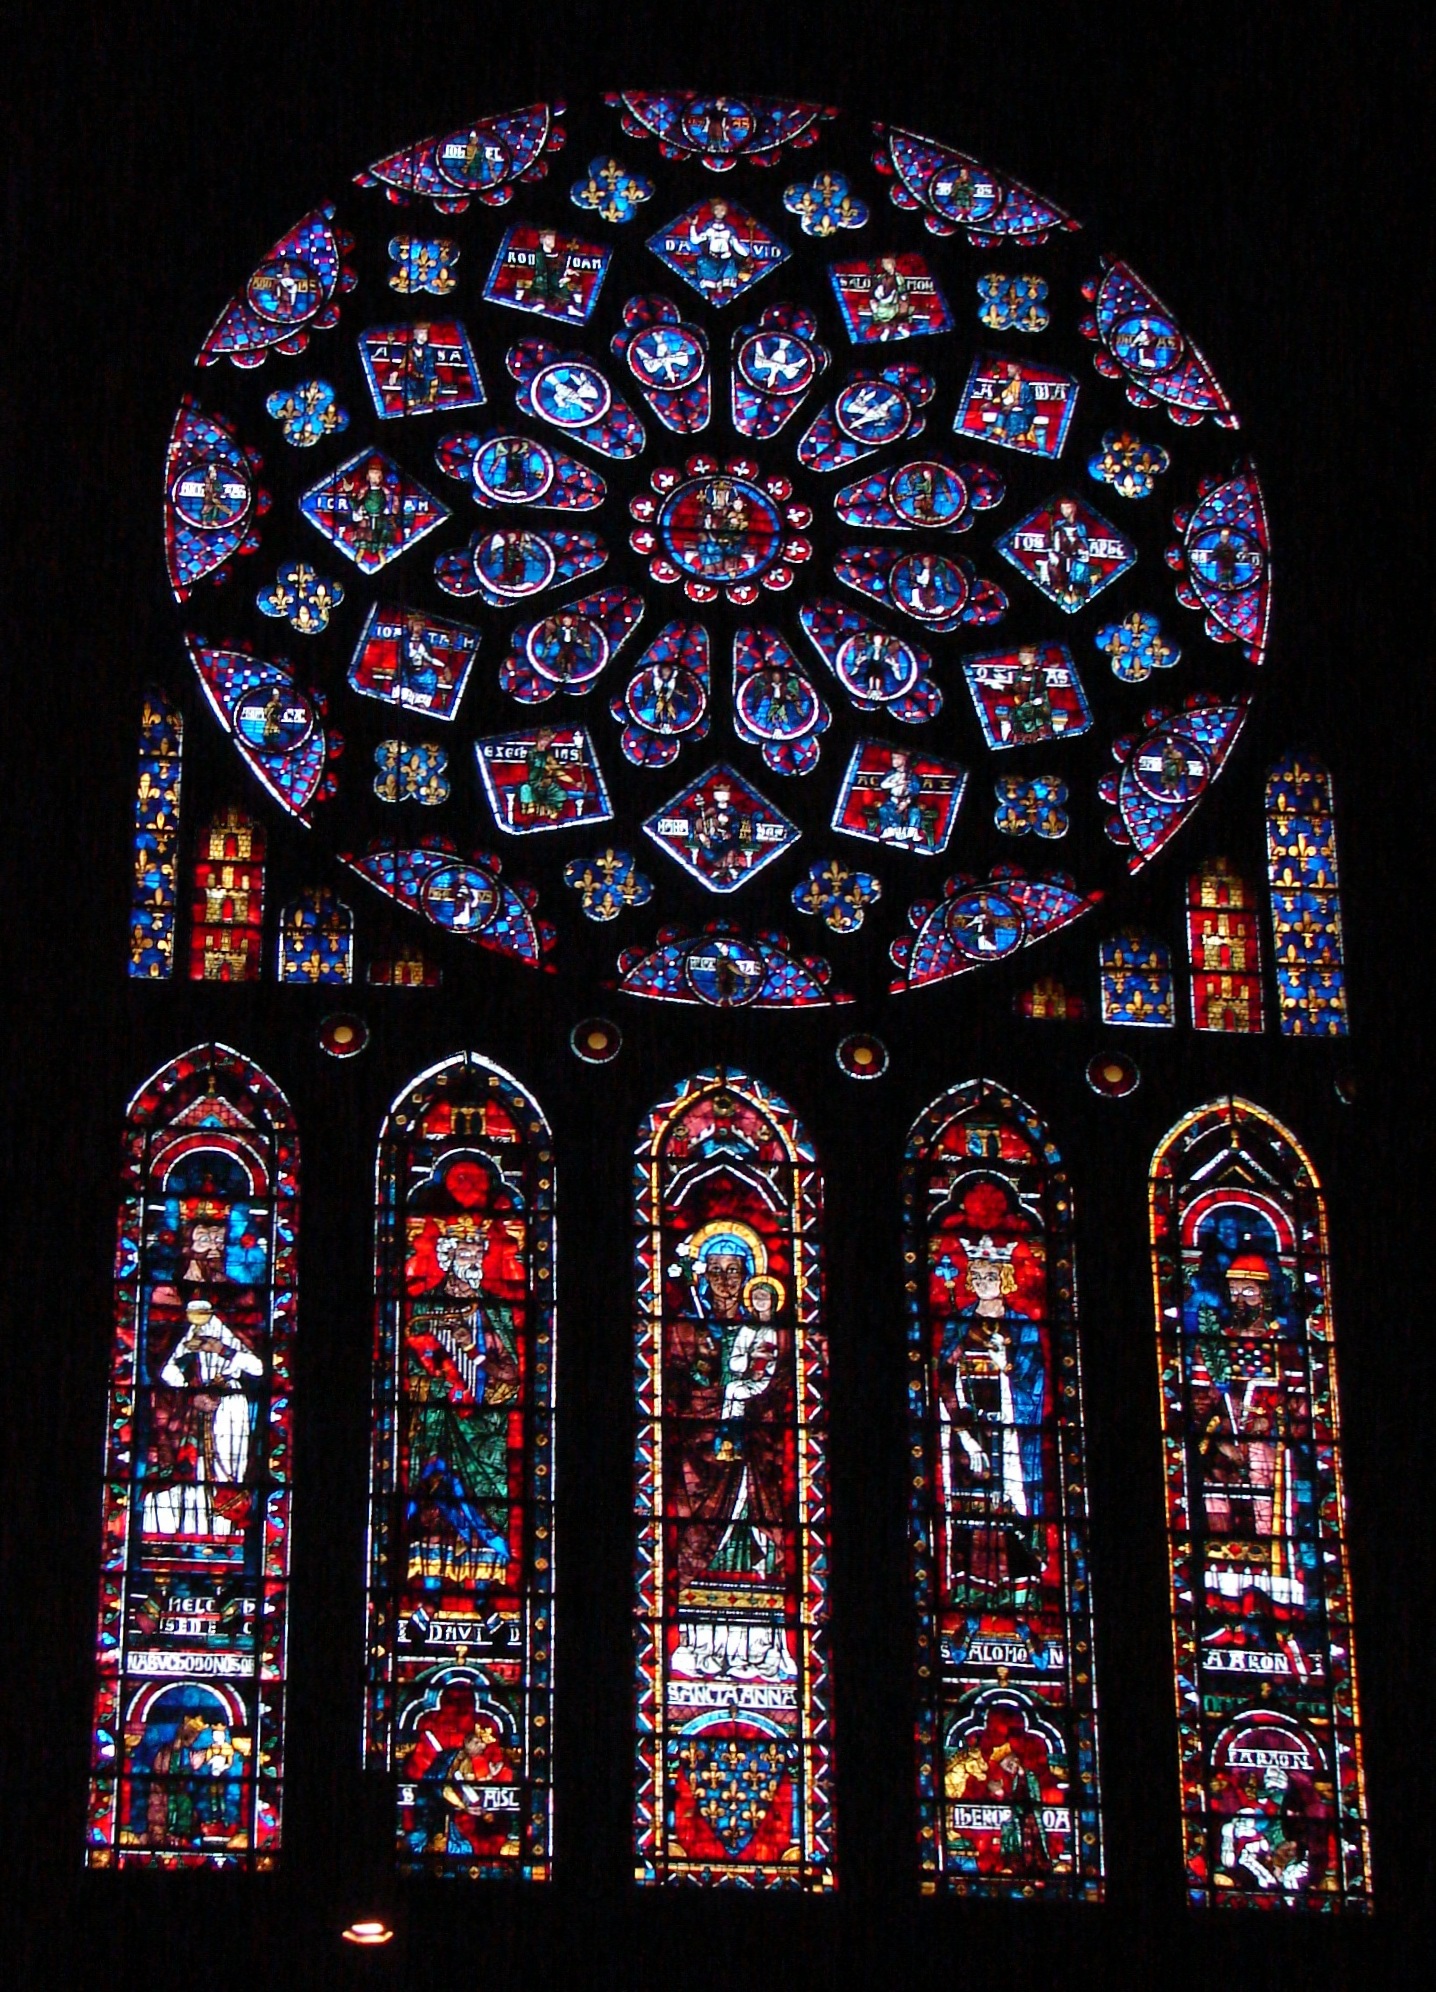
window, glass, church, material, stained glass, catholic, symmetry, mosaic, stained